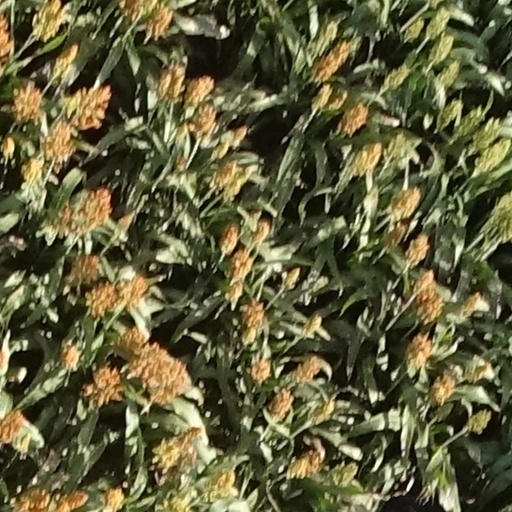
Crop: sorghum